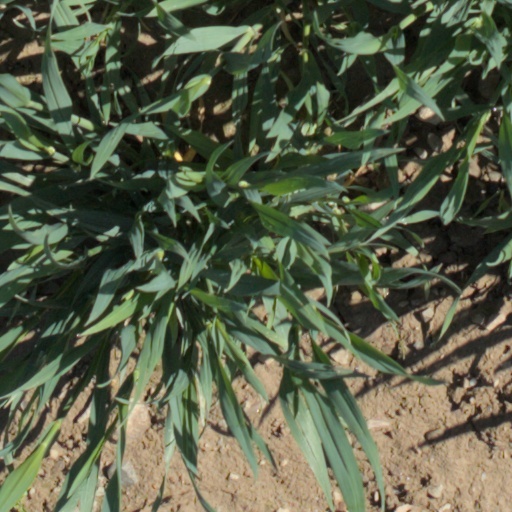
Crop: wheat